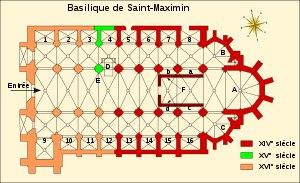
La basilique de Sainte Marie-Madeleine de Saint-Maximin-la-Sainte-Baume, achevée en 1532 est le plus important édifice religieux de style gothique bâti en Provence.